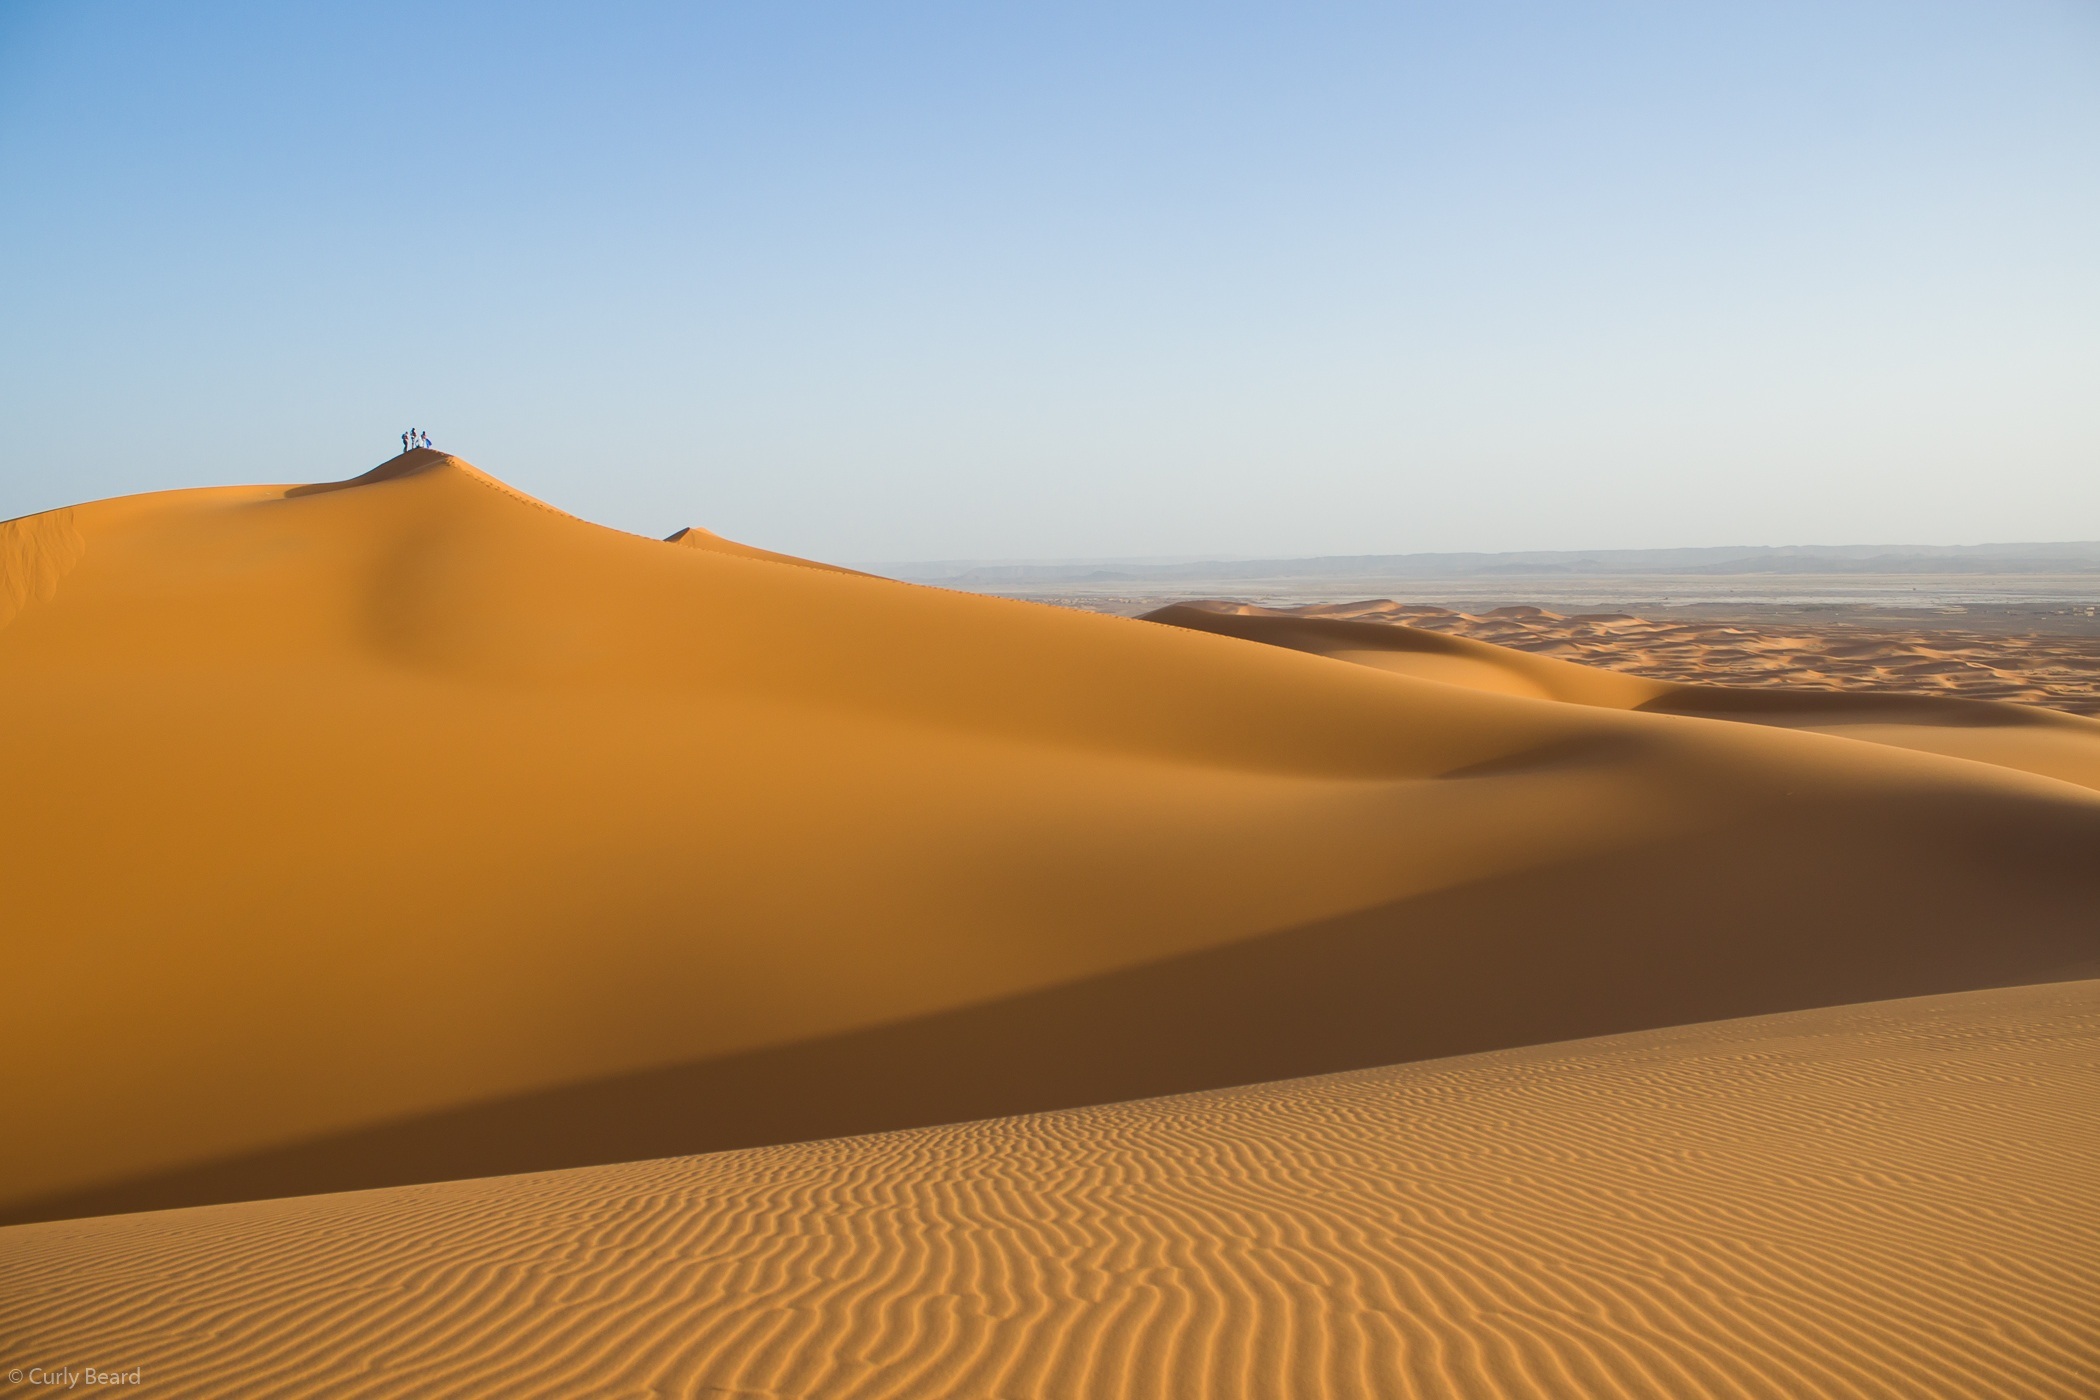
landscape, outdoor, sand, hill, desert, dune, sandstone, valley, dry, orange, desert landscape, grassland, habitat, sahara, landform, erg, natural environment, geographical feature, aeolian landform, singing sand